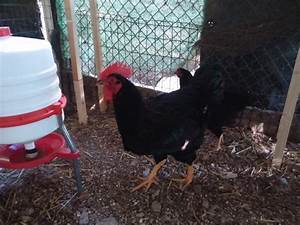
Label: chicken